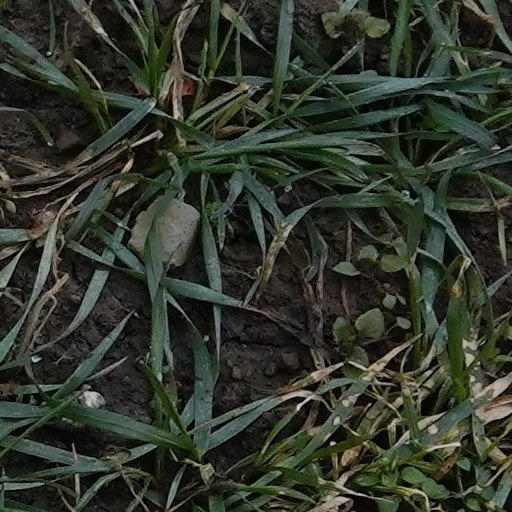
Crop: wheat